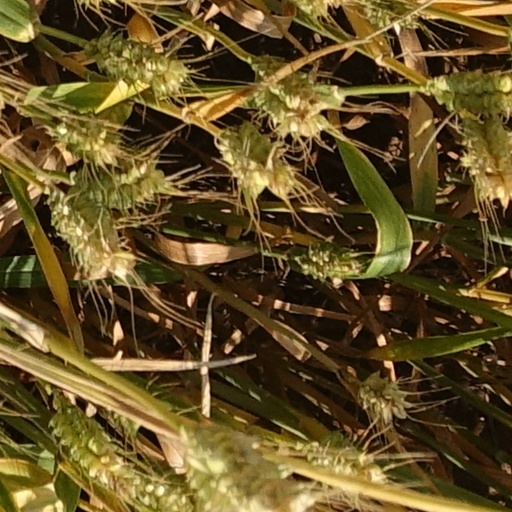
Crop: wheat